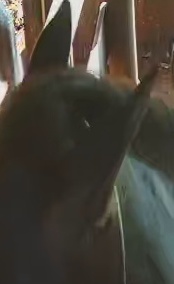
Face region: ears (position_of_ears)
Pain indicator: obviously_present